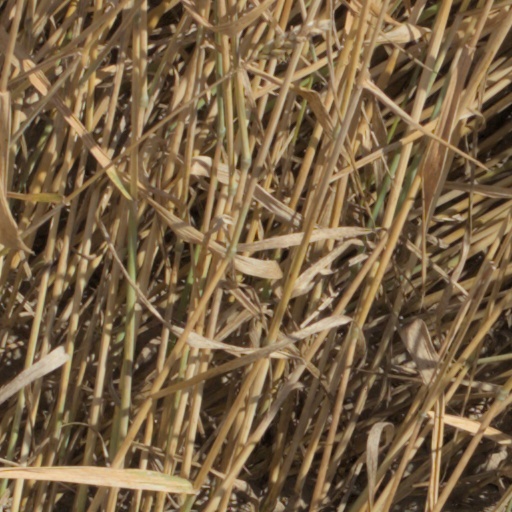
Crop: wheat